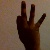
The image shows a hand gesture representing the number 9 in Indian Sign Language.